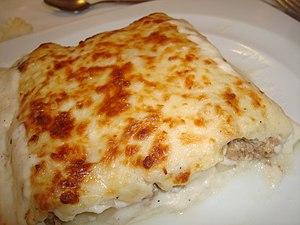
Les cannelloni, sont des pâtes à farcir d'origine italienne.